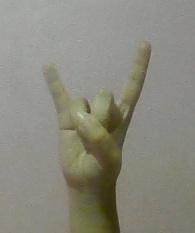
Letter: la